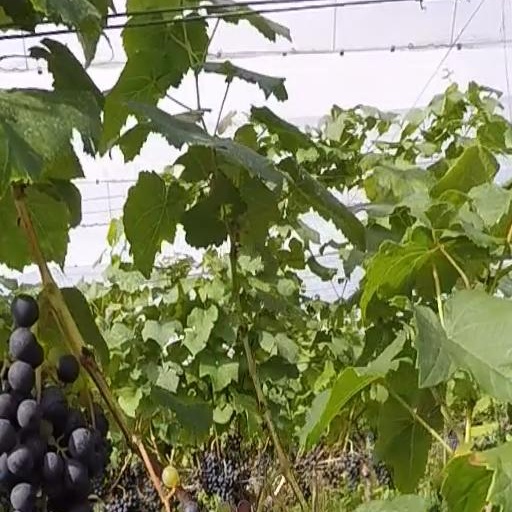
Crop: grape